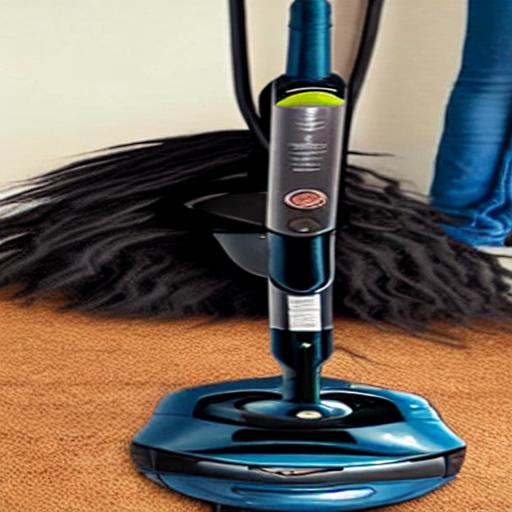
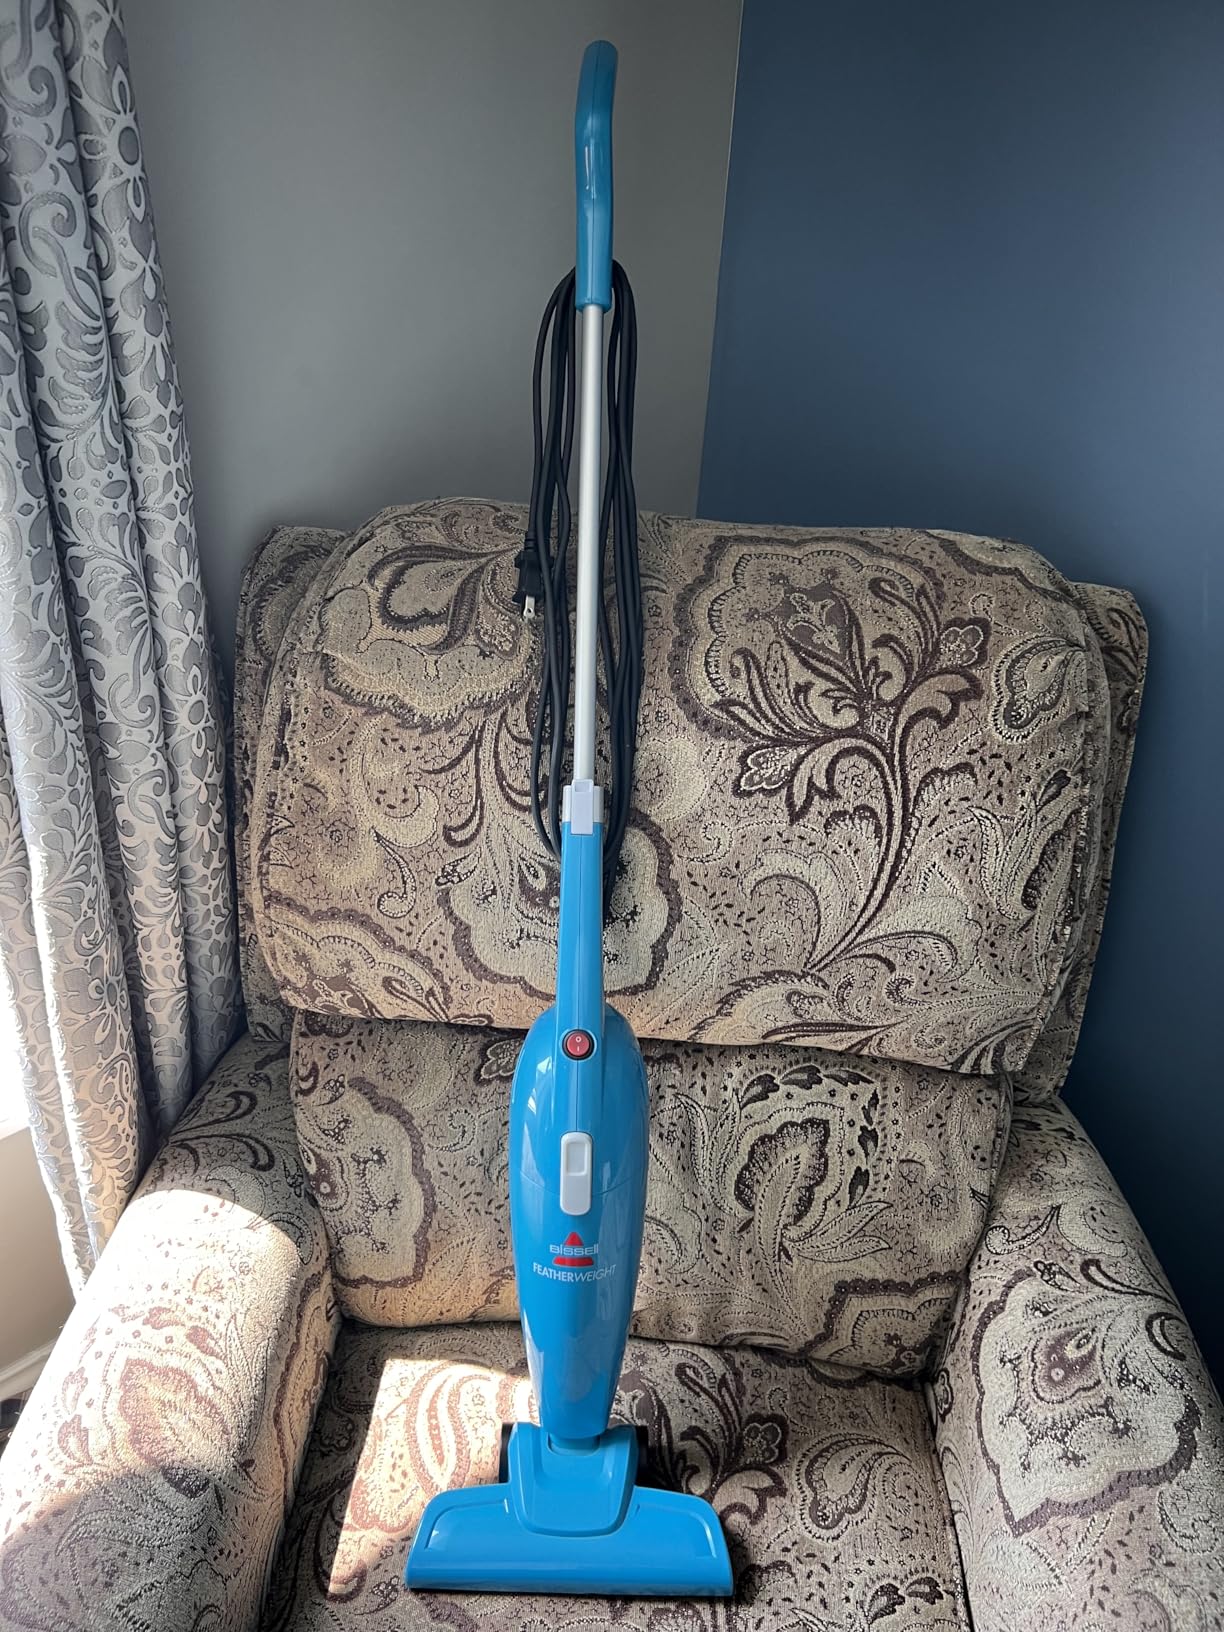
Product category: items_vacuum
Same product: no